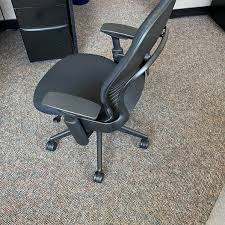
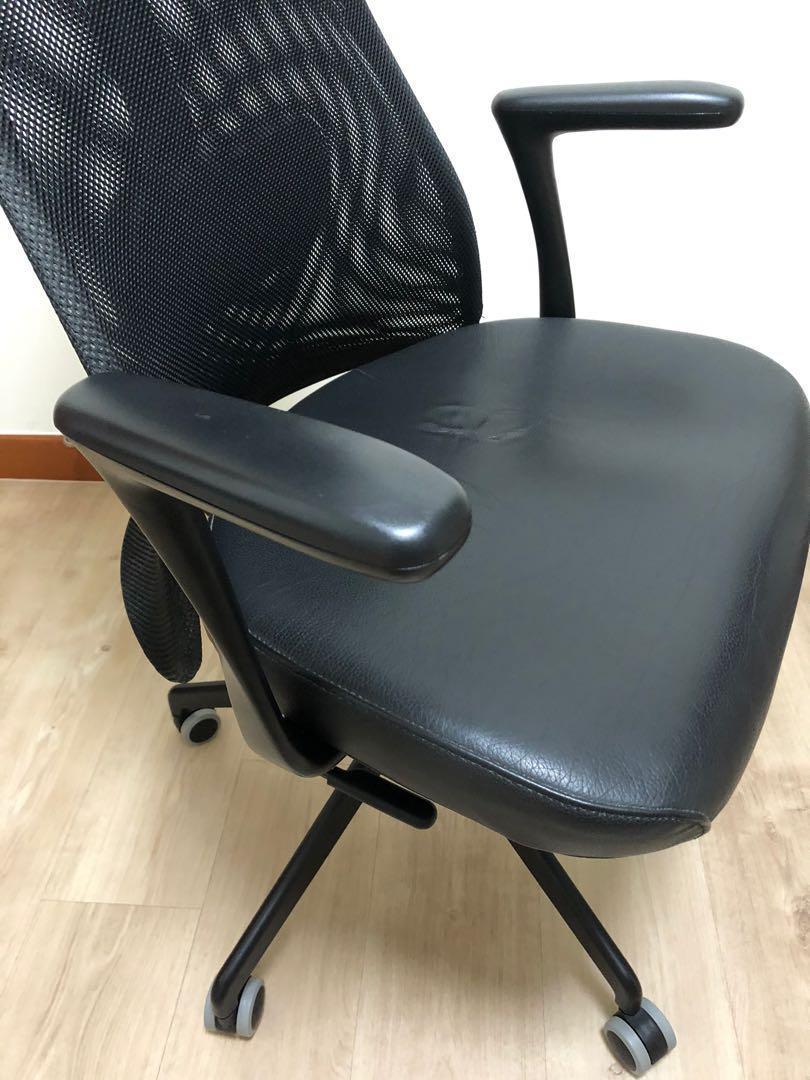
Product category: items_chair
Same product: no